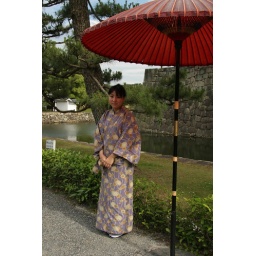
kyoto, Nijo castle - under the red umbrella